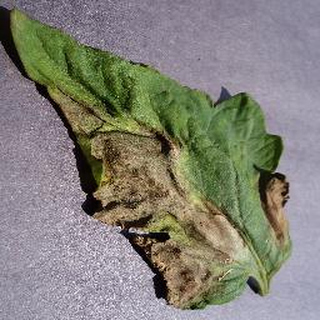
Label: tomato_late_blight